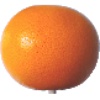
Label: Grapefruit Pink 1